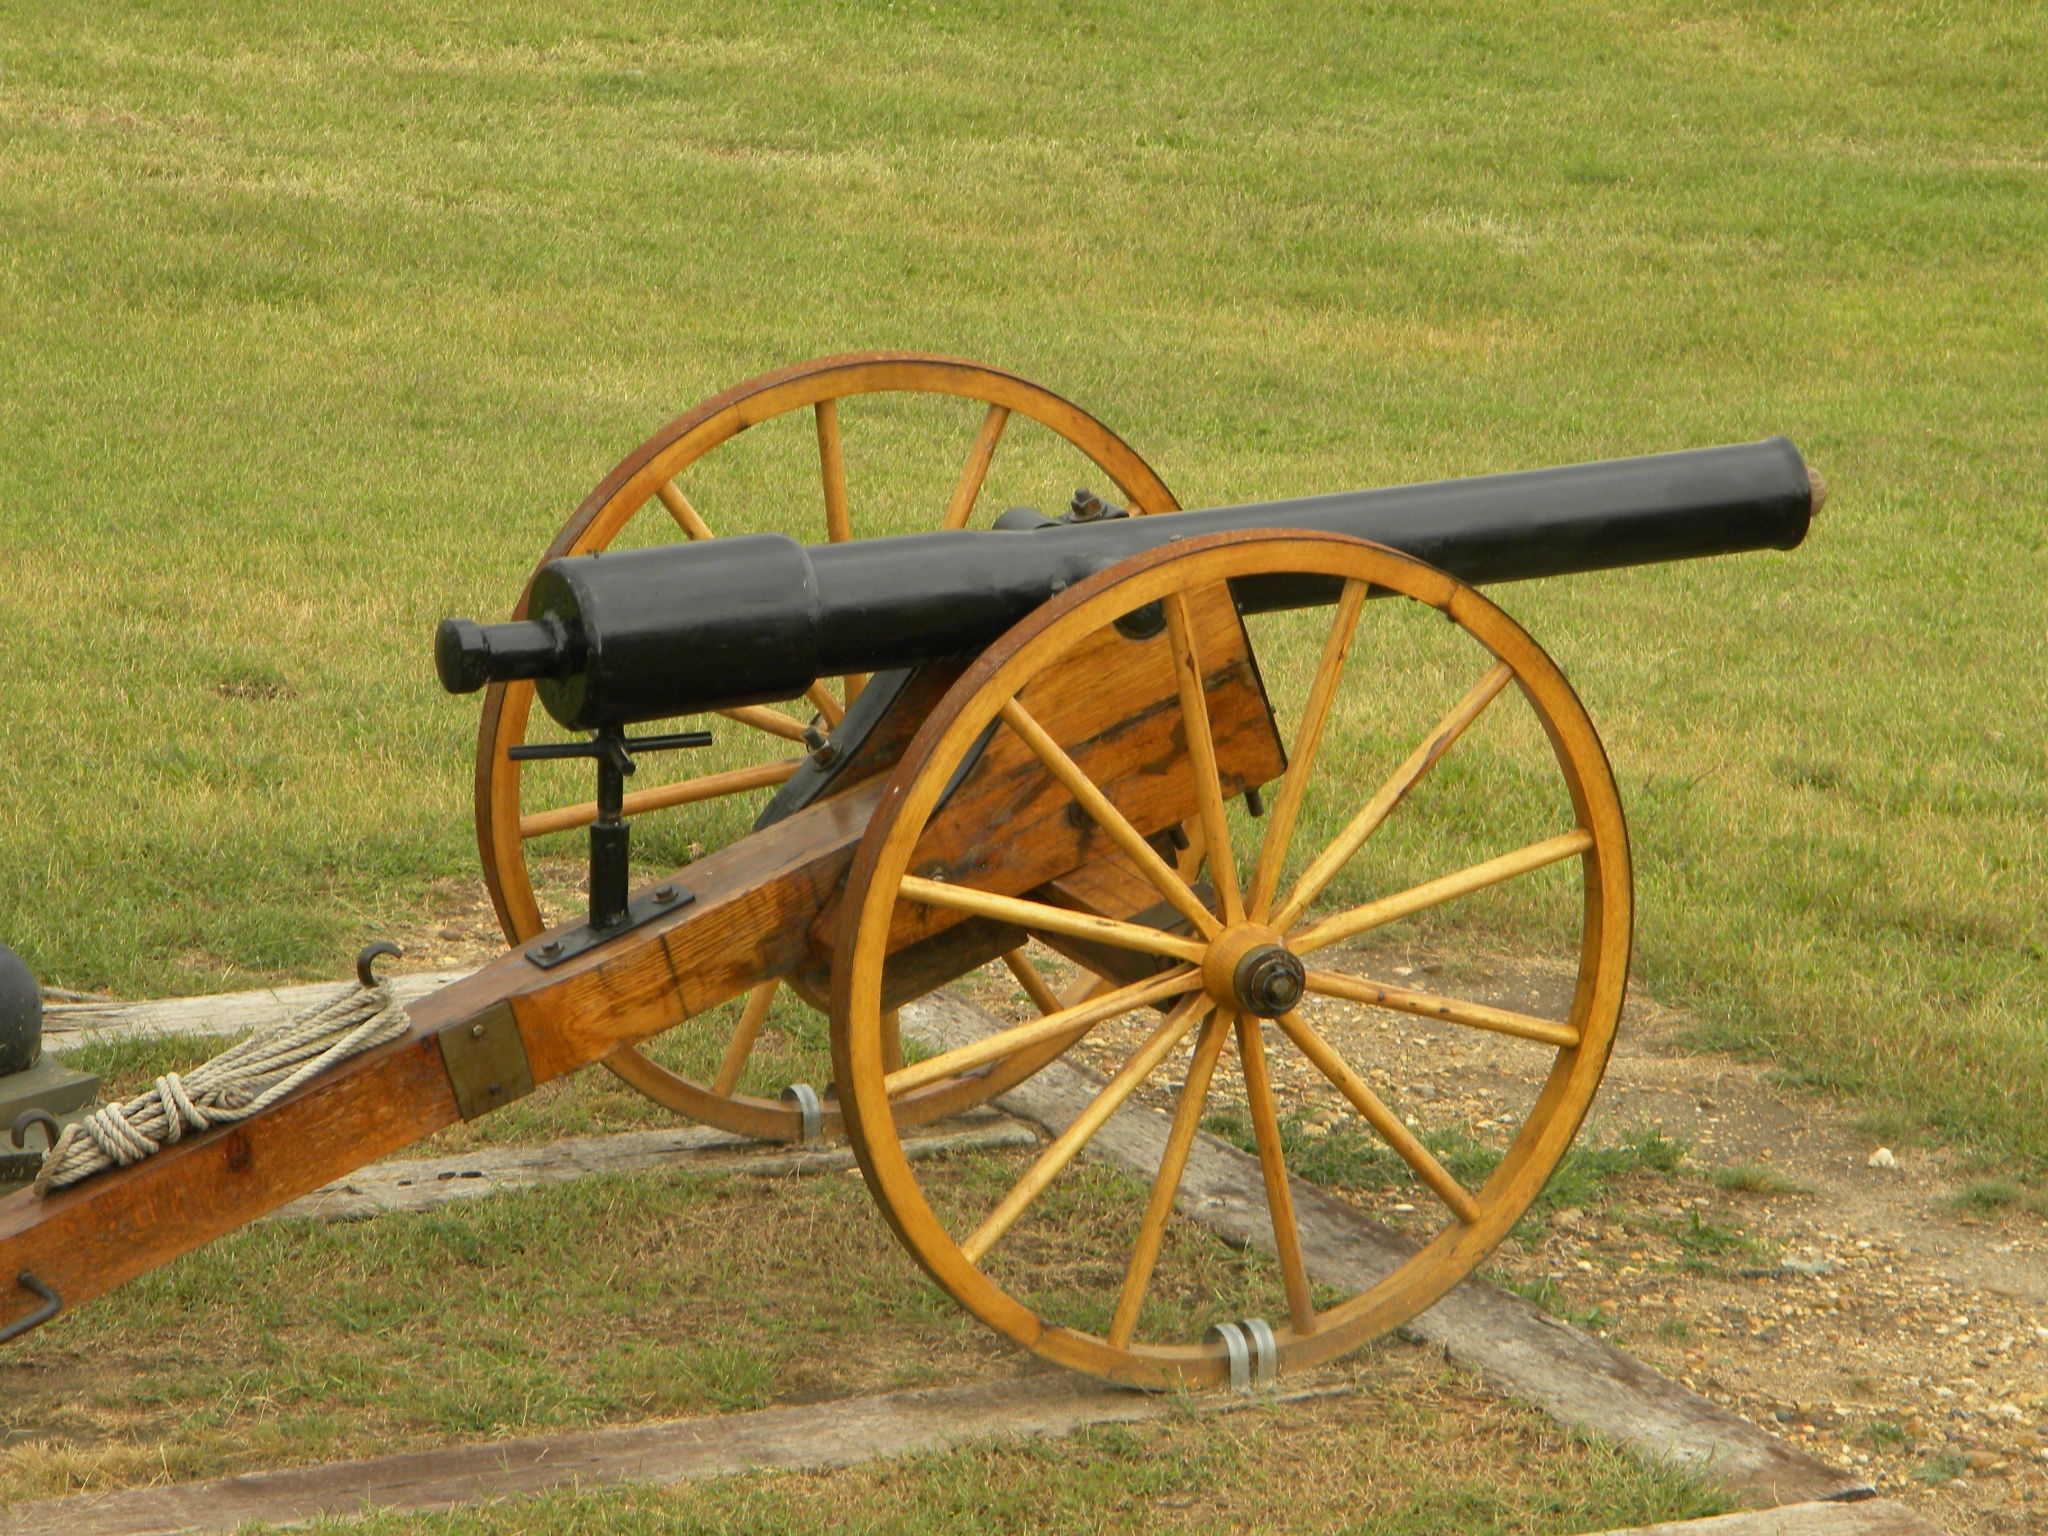
wheel, cart, military, vehicle, historic, weapon, battle, reenactment, rebel, american, carriage, cannon, historical, union, civil war, confederate, man made object